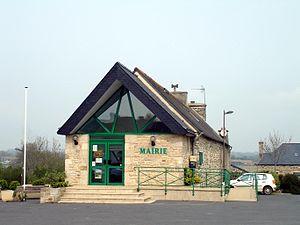
Mairie de Pleudaniel (Côtes-d'Armor), France
Pleudaniel [plødanjɛl] est une commune française située dans le département des Côtes-d'Armor, en région Bretagne.